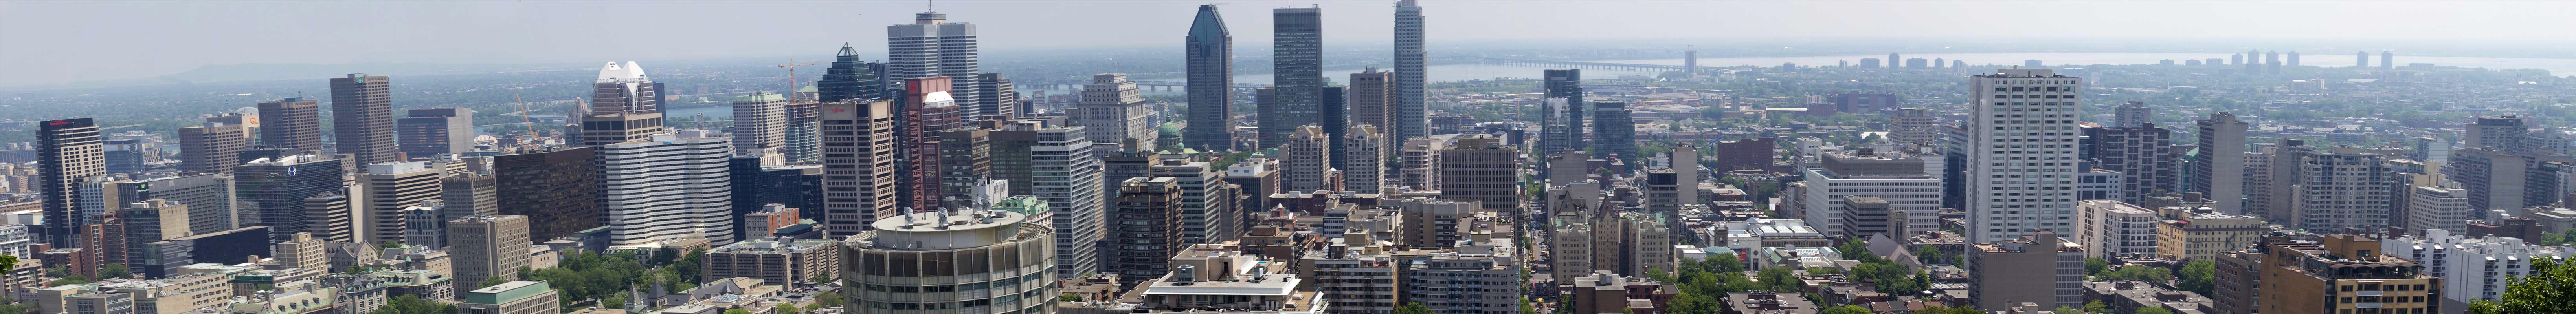
skyline, flower, city, skyscraper, panorama, vehicle